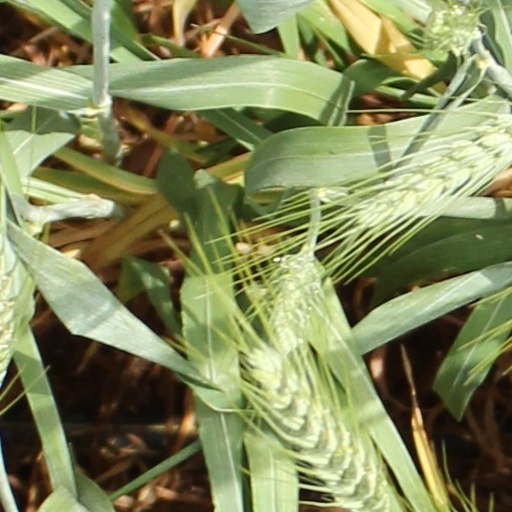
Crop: wheat